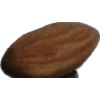
Label: almonds